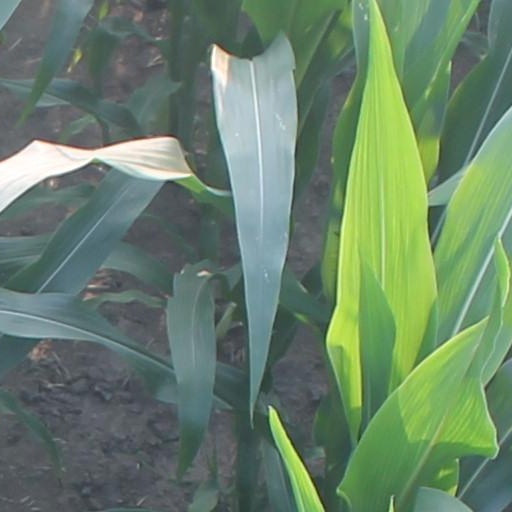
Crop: maize; corn